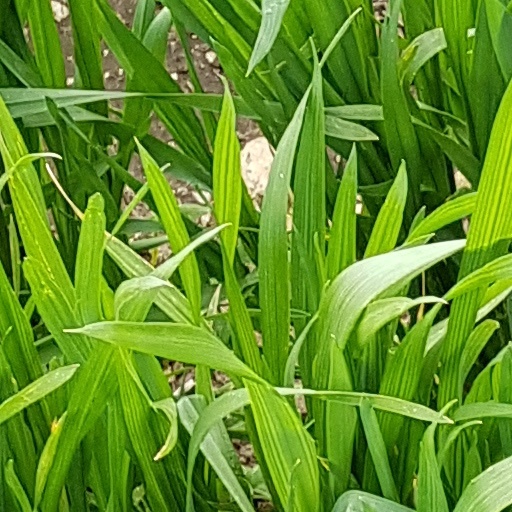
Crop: wheat